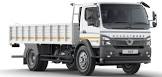
Vehicle type: Cars